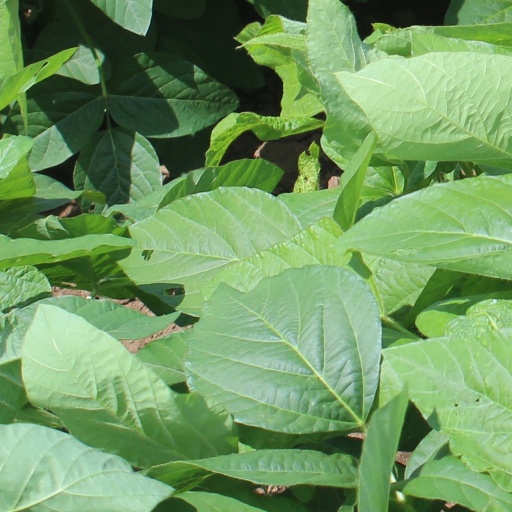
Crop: soybean